Magnificent Desolation (book)

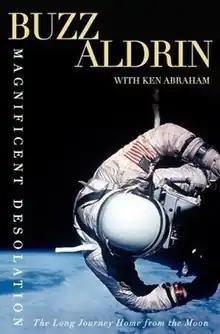

Magnificent Desolation: The Long Journey Home from the Moon is the second of two autobiographical books written by Buzz Aldrin, the Apollo 11 astronaut who with Neil Armstrong made the first human Moon landing. The 2009 book concentrates mainly on the period after his return from space, and illuminates many of the difficulties he had in coping with his instant world-wide fame following the achievement.